EPDM rubber

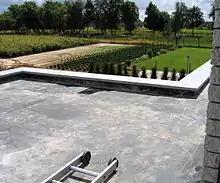
An EPDM rubber roof

Relative to rubbers with unsaturated backbones (natural rubber, SBR, neoprene), rubbers with saturated polymer backbones, such as EPDM, exhibit superior resistance to heat, light, and ozone exposure. For this reason they are useful in external harsh environments. EPDM in particular exhibits outstanding resistance to heat, ozone, steam, and weather. As such, EPDM can be formulated to be resistant to temperatures as high as 150 °C, and, properly formulated, can be used outdoors for many years or decades without degradation. EPDM has good low-temperature properties, with elastic properties to temperatures as low as −40 °C depending on the grade and the formulation.